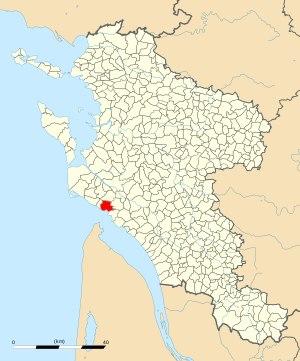
Royan /ʁwa.jɑ̃/ est une commune du Sud-Ouest de la France, située dans le département de la Charente-Maritime. Ses habitants sont appelés les Royannais et les Royannaises.